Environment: real
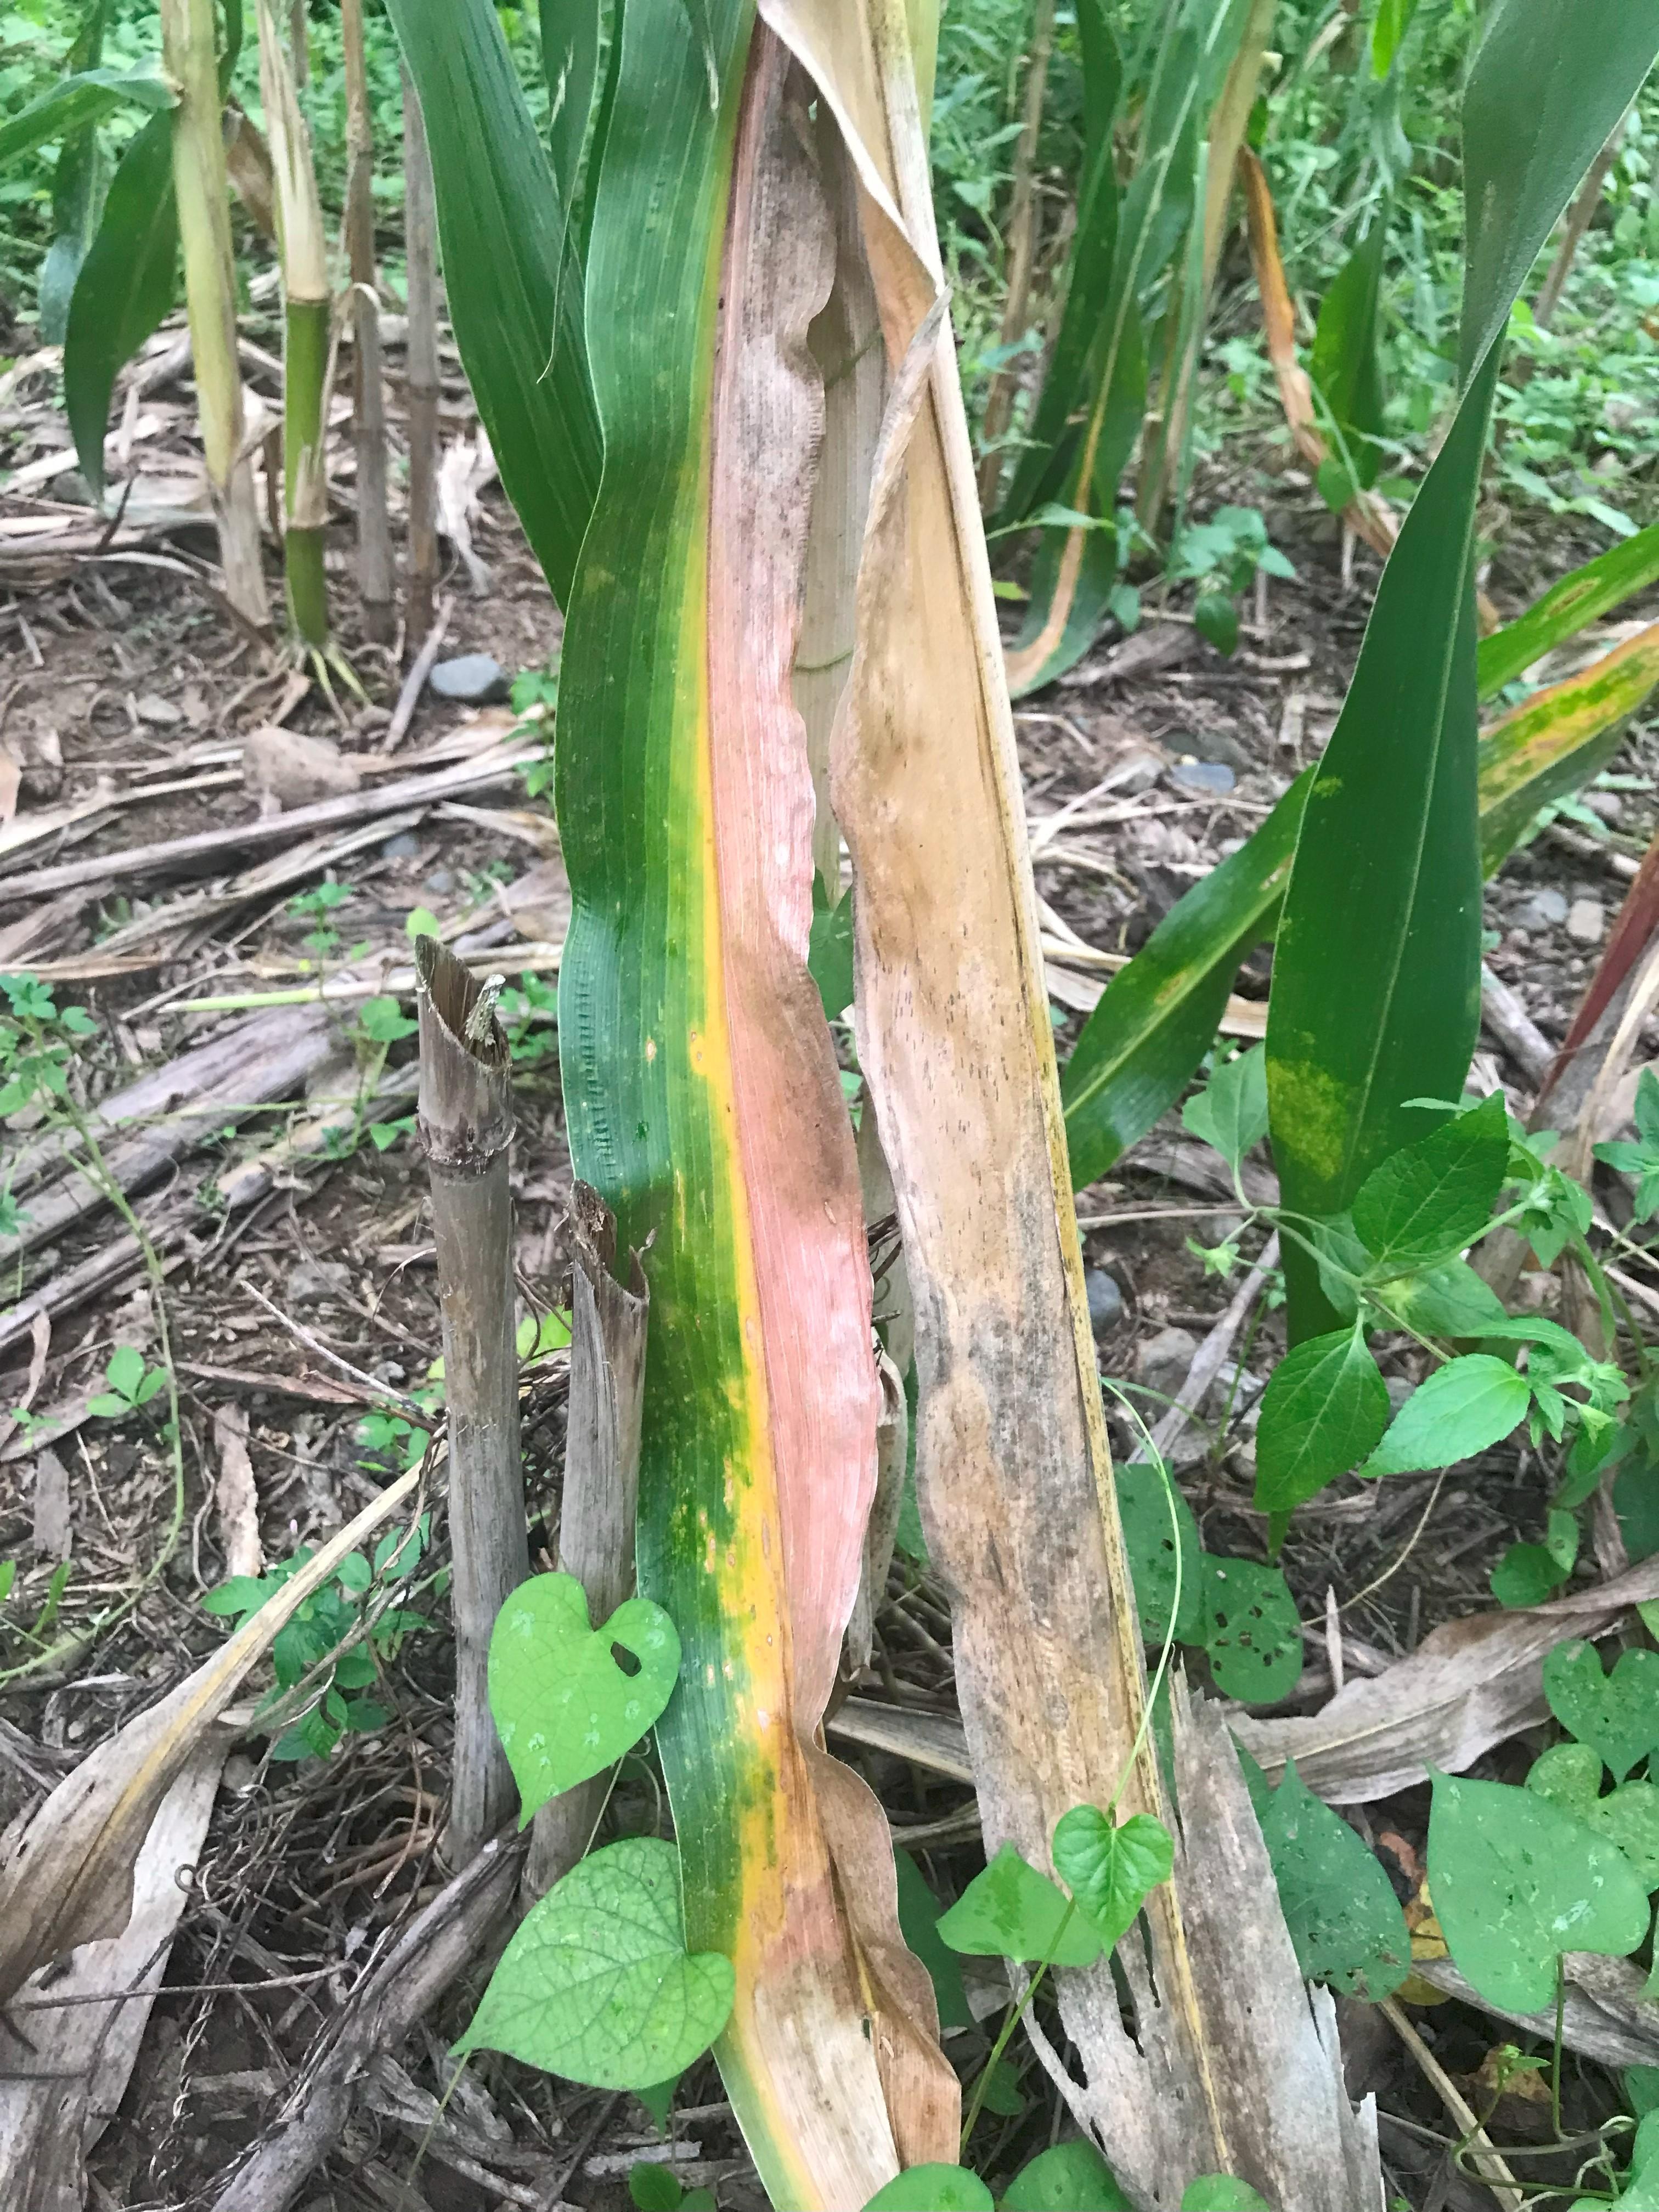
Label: potassium_deficiency